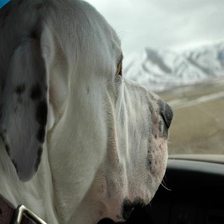
Species: dog
Breed: american bulldog